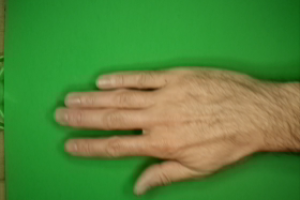
Label: paper